Alastair Redfern

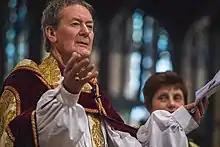
Bishop Redfern in 2018

He was ordained and consecrated to the episcopate on 2 December 1997 at Southwark Cathedral (by George Carey, Archbishop of Canterbury) to become suffragan Bishop of Grantham. In 2005, he was translated to be the Bishop of Derby. He was a Member (Lord Spiritual) of the House of Lords from 2010 to 2018.